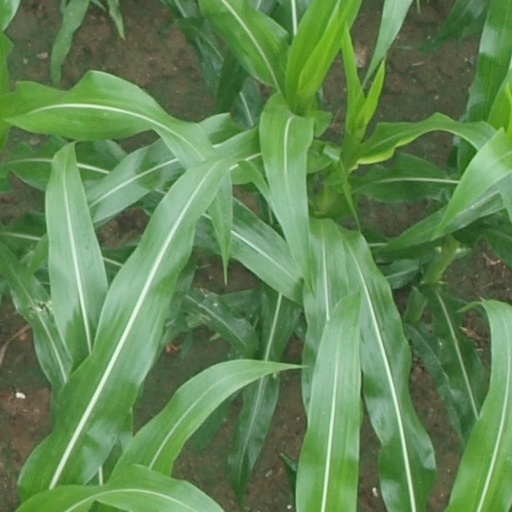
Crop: maize; corn